Calais parreysii

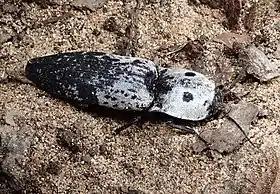
"Calais parreysii", Kotychi, Greece

"Calais parreysii" can reach a length of . Body is black, elongate and covered with thick white and black scales forming a variegated pattern. Pronotum shows two small black spots. Adults fly from late May to early June. The larvae develop in the wood of the old rotten fallen trees, especially pines ("Pinus pallasiana", "Pinus brutia", "Pinus halepensis"). Larvae are active predators feeding on insects living in rotten wood.